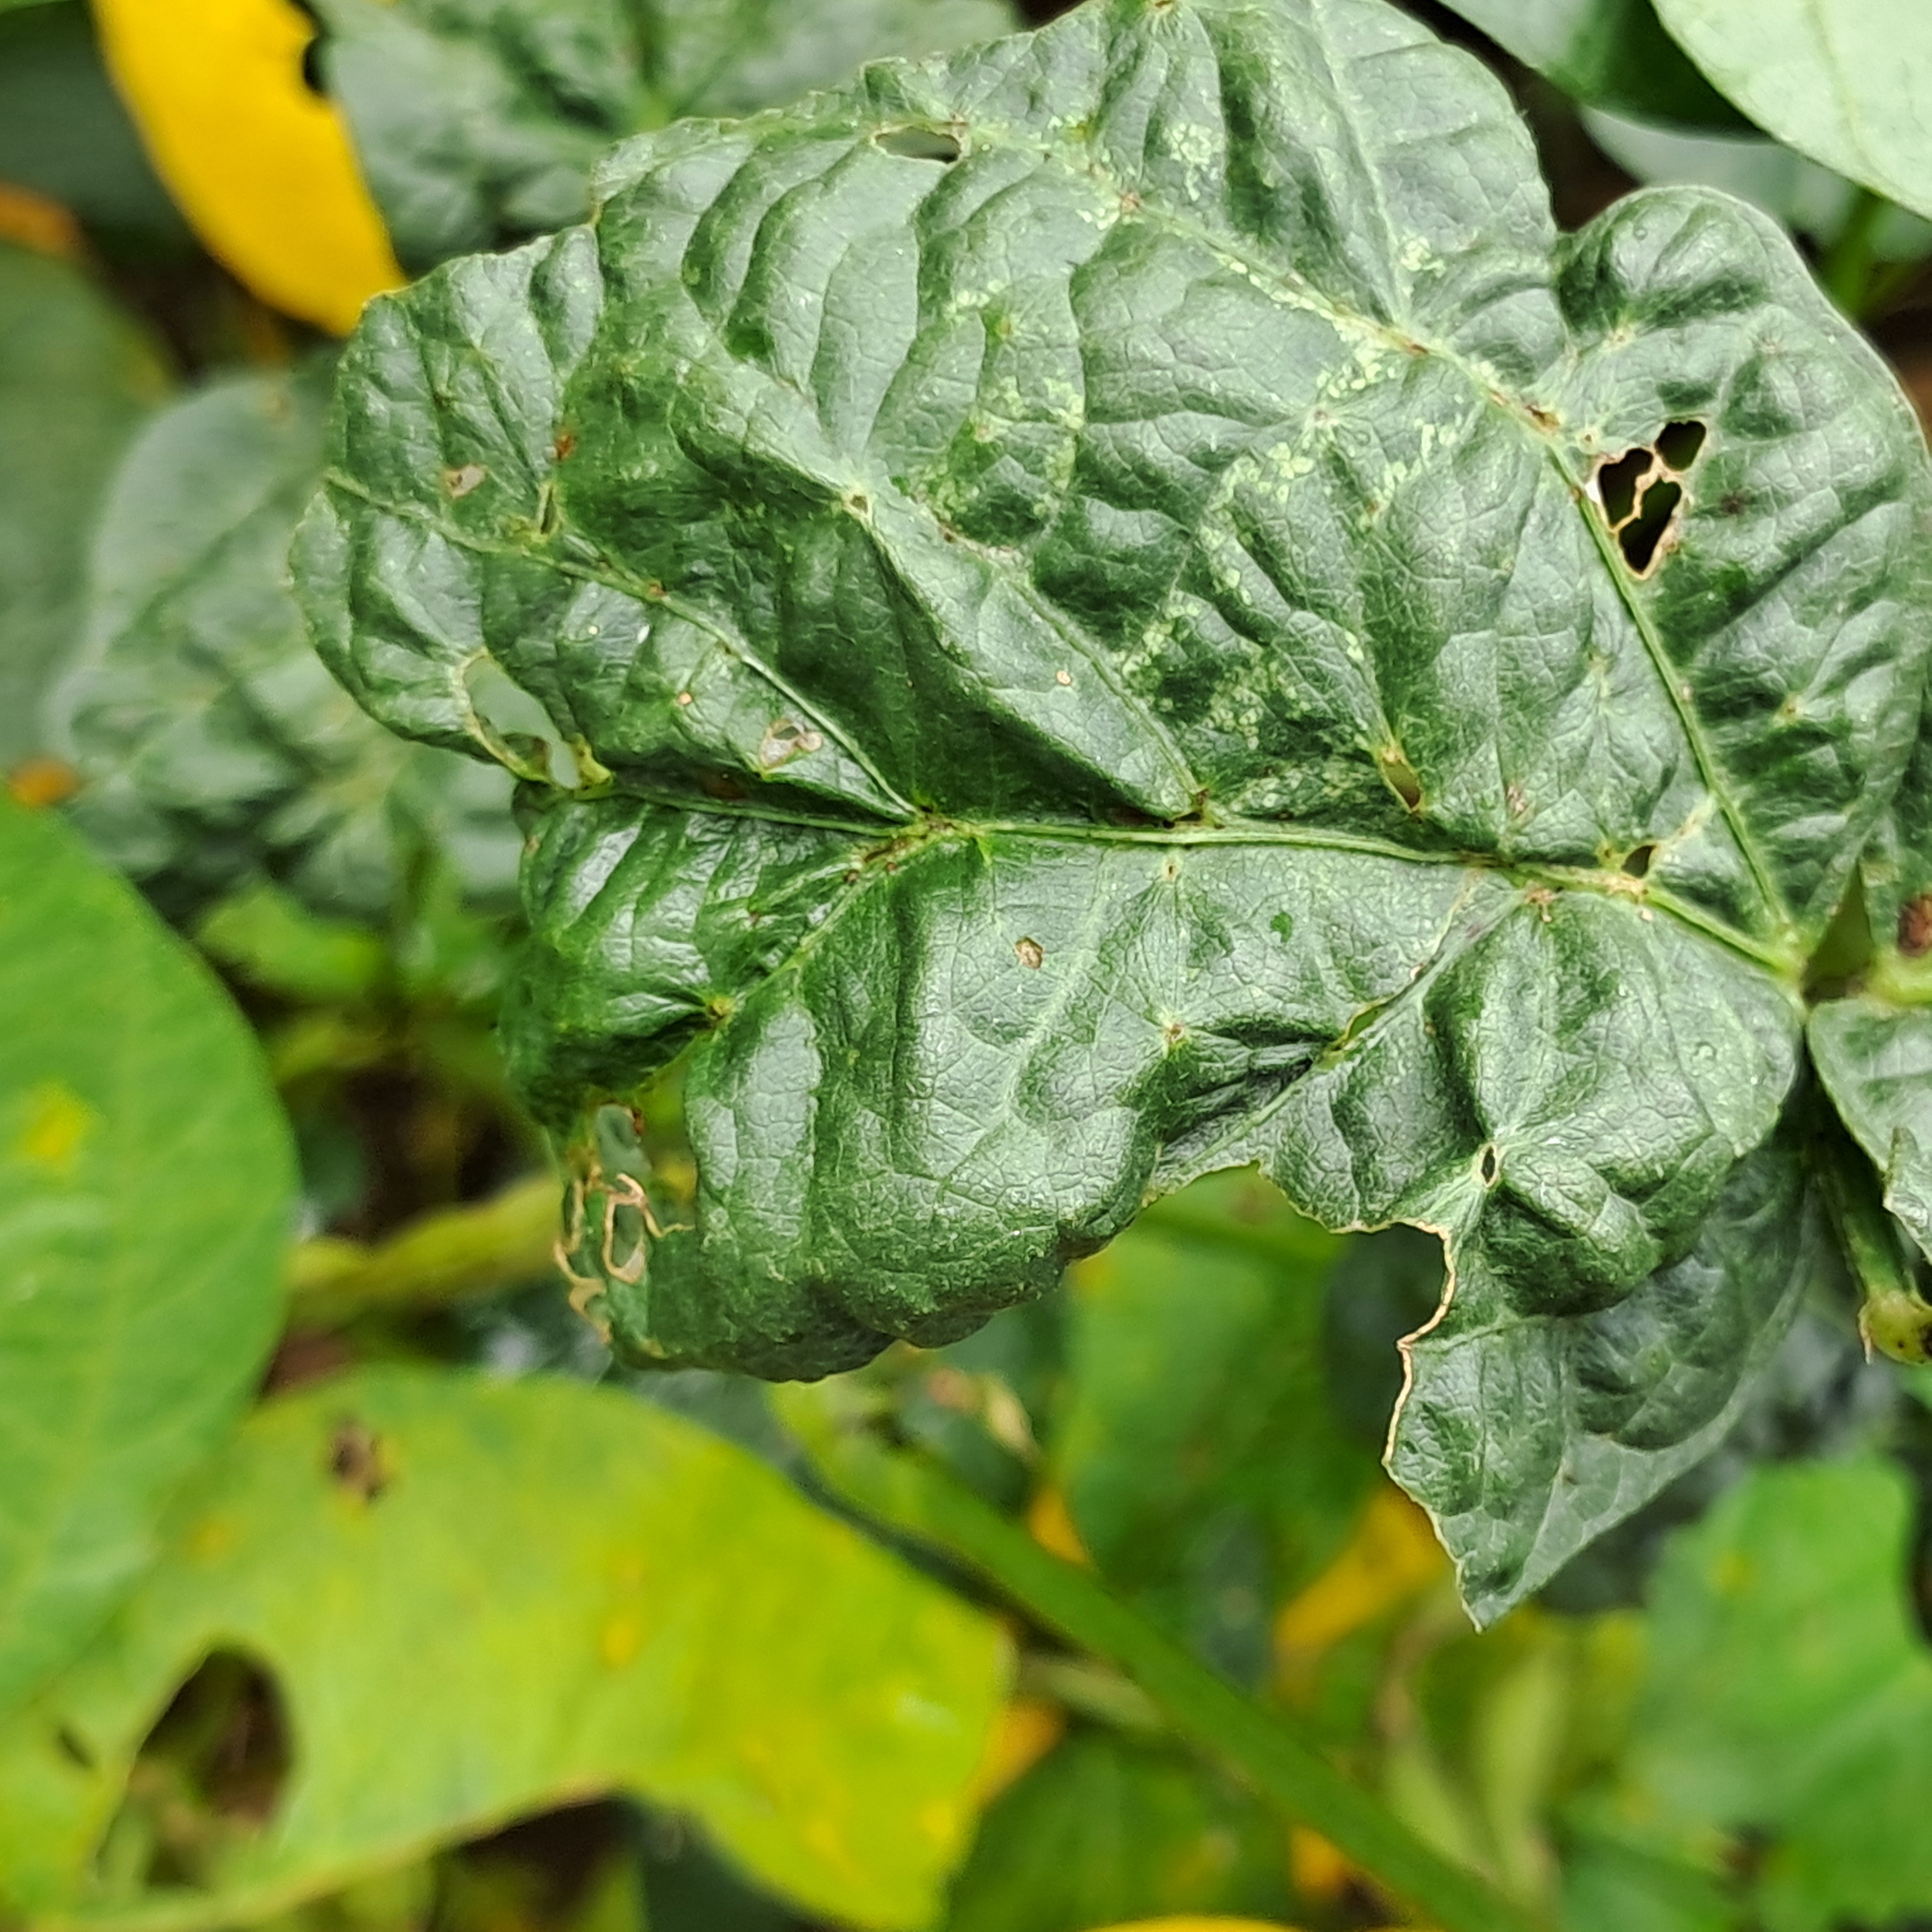
Label: Mosaic